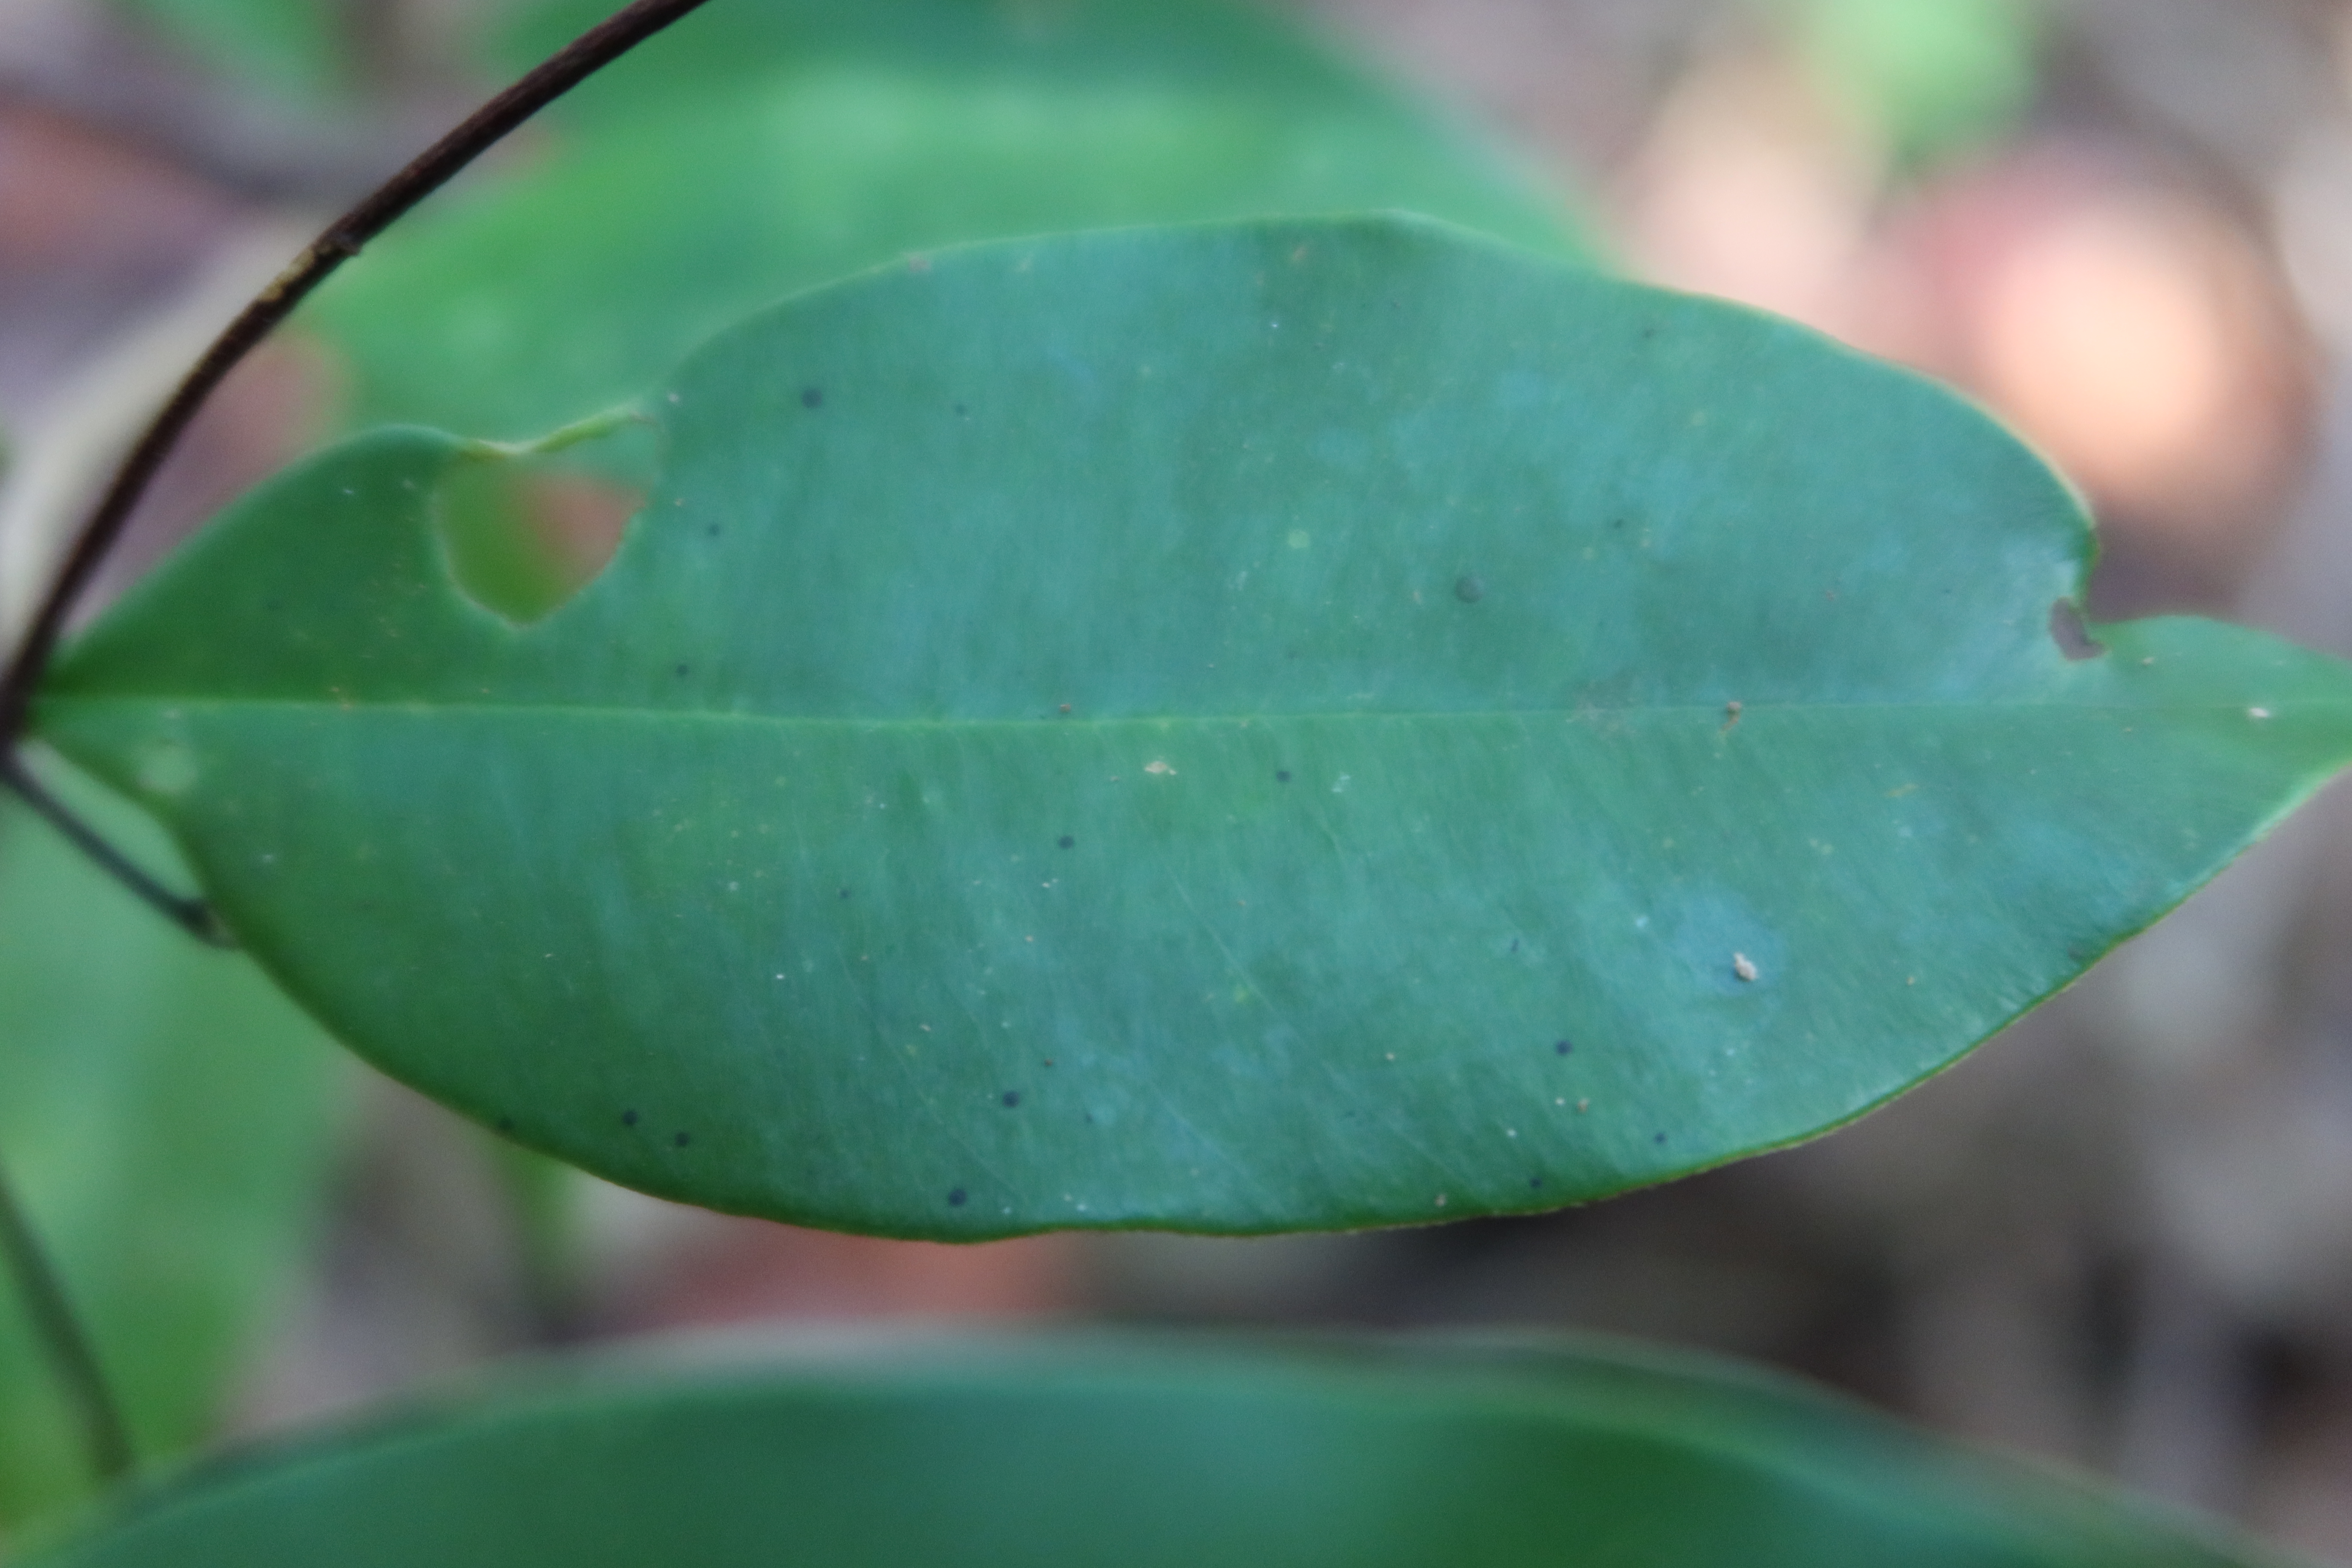
Label: Translucent lesion